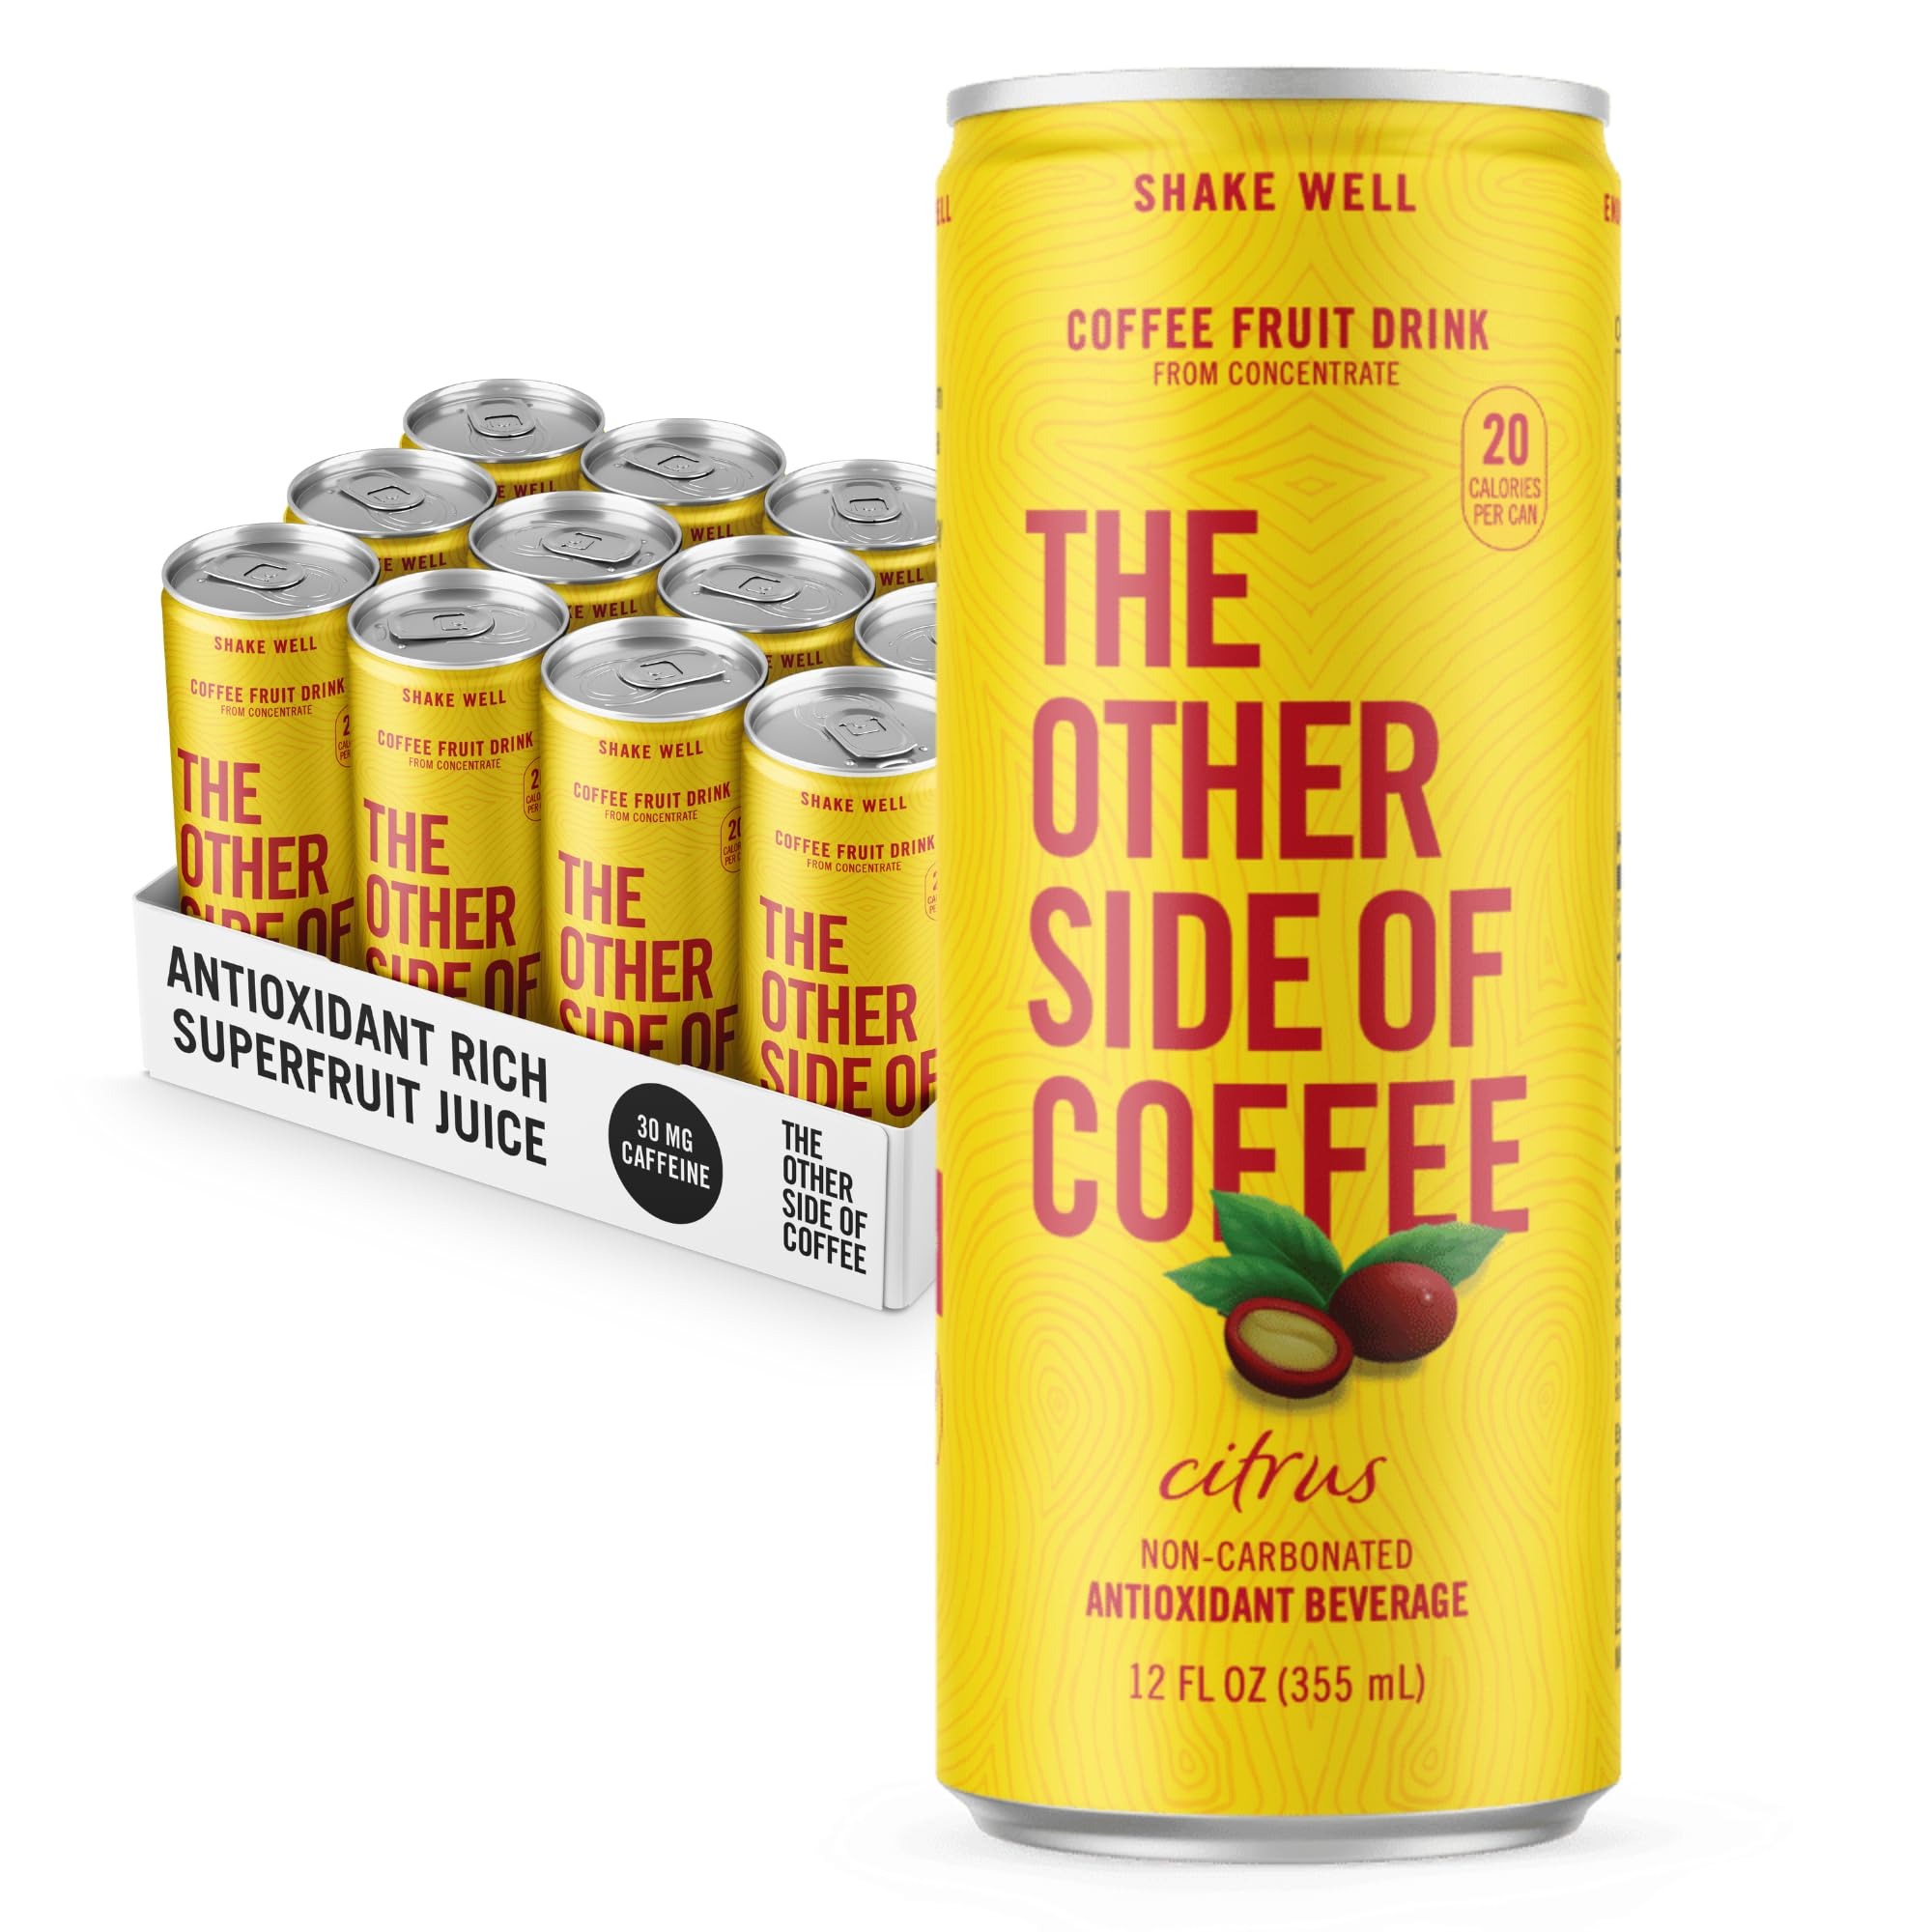
Item Name: The Other Side of Coffee – Upcycled Coffee Fruit Juice Drink, Non-Carbonated, Antioxidant Rich, Low Caffeine (30mg), Low Calorie, Low Sugar, 100% Natural, 12 Fl Oz, Citrus Flavor (Pack of 12)
Bullet Point 1: Antioxidant Boost: Made with upcycled coffee fruit juice for a natural antioxidant boost
Bullet Point 2: Sustainable Energy: Provides 30 mg of caffeine per 12 fl oz to help you stay alert and focused
Bullet Point 3: Gluten Free and Vegan: Free of gluten and vegan friendly with no artificial flavors
Bullet Point 4: Citrus Flavor: Enjoy the refreshing citrus flavor in a 12 fl oz bottle
Bullet Point 5: Trusted Brand: Made by THE OTHER SIDE OF COFFEE, a trusted brand for quality beverages
Product Description: Upgrade your daily routine with Upcycled Coffee Fruit, the best healthy energy drink that combines the natural goodness of fruit with clean energy. Crafted from 100% natural ingredients, this refreshing beverage delivers a delicious flavor and a host of health benefits.Rich in Antioxidants: Experience the power of coffee fruit, a superfood that surpasses pomegranate, acai, and blueberries in antioxidant content. Each can is packed with health-boosting polyphenols (223mg) and vitamin C, supporting your overall well-being.Natural and Refreshing: Enjoy the pure goodness of this fruit drink, featuring 26% juice content and no artificial additives.Clean Energy Boost: Say goodbye to jitters and crashes with our Upcycled Coffee Fruit energy drink. 30mg of caffeine per can provides a perfect pick-me-up for sustained energy without compromising your well-being.Low-Calorie Delight: Indulge in a flavorful beverage without worrying about excessive calories. Each can contains only 20 calories.Sustainable Choice: By choosing Upcycled Coffee Fruit, you actively contribute to reducing food waste and greenhouse gas emissions. Join the movement towards a more sustainable future while enjoying the benefits of this innovative beverage.Versatile and Convenient: Our sleek 12 oz can ensures easy portability, allowing you to enjoy this healthy energy drink anytime, anywhere.Experience the Other Side of Coffee Fruit: Discover coffee fruit's unique flavors and nutritional benefits. This upcycled drink opens up a whole new world of possibilities, providing a healthy alternative to traditional energy drinks and fruit juices.Order now and elevate your daily routine with Upcycled Coffee Fruit, the best healthy energy drink that offers clean energy and natural fruit goodness. Join us in promoting a healthier lifestyle while enjoying a delicious and sustainable beverage.
Value: 12.0
Unit: Count

Price: 35.88